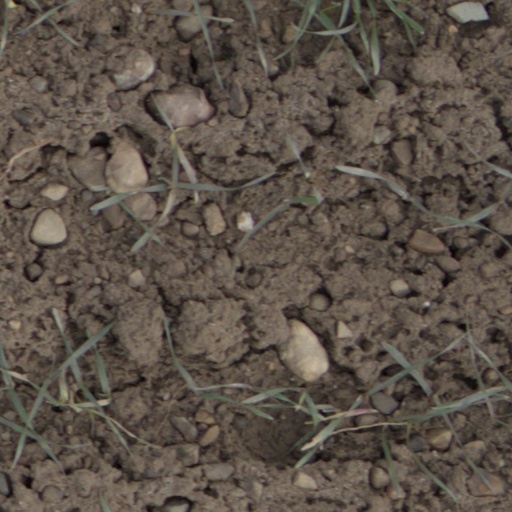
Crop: wheat